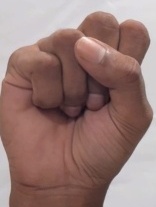
ASL sign: S